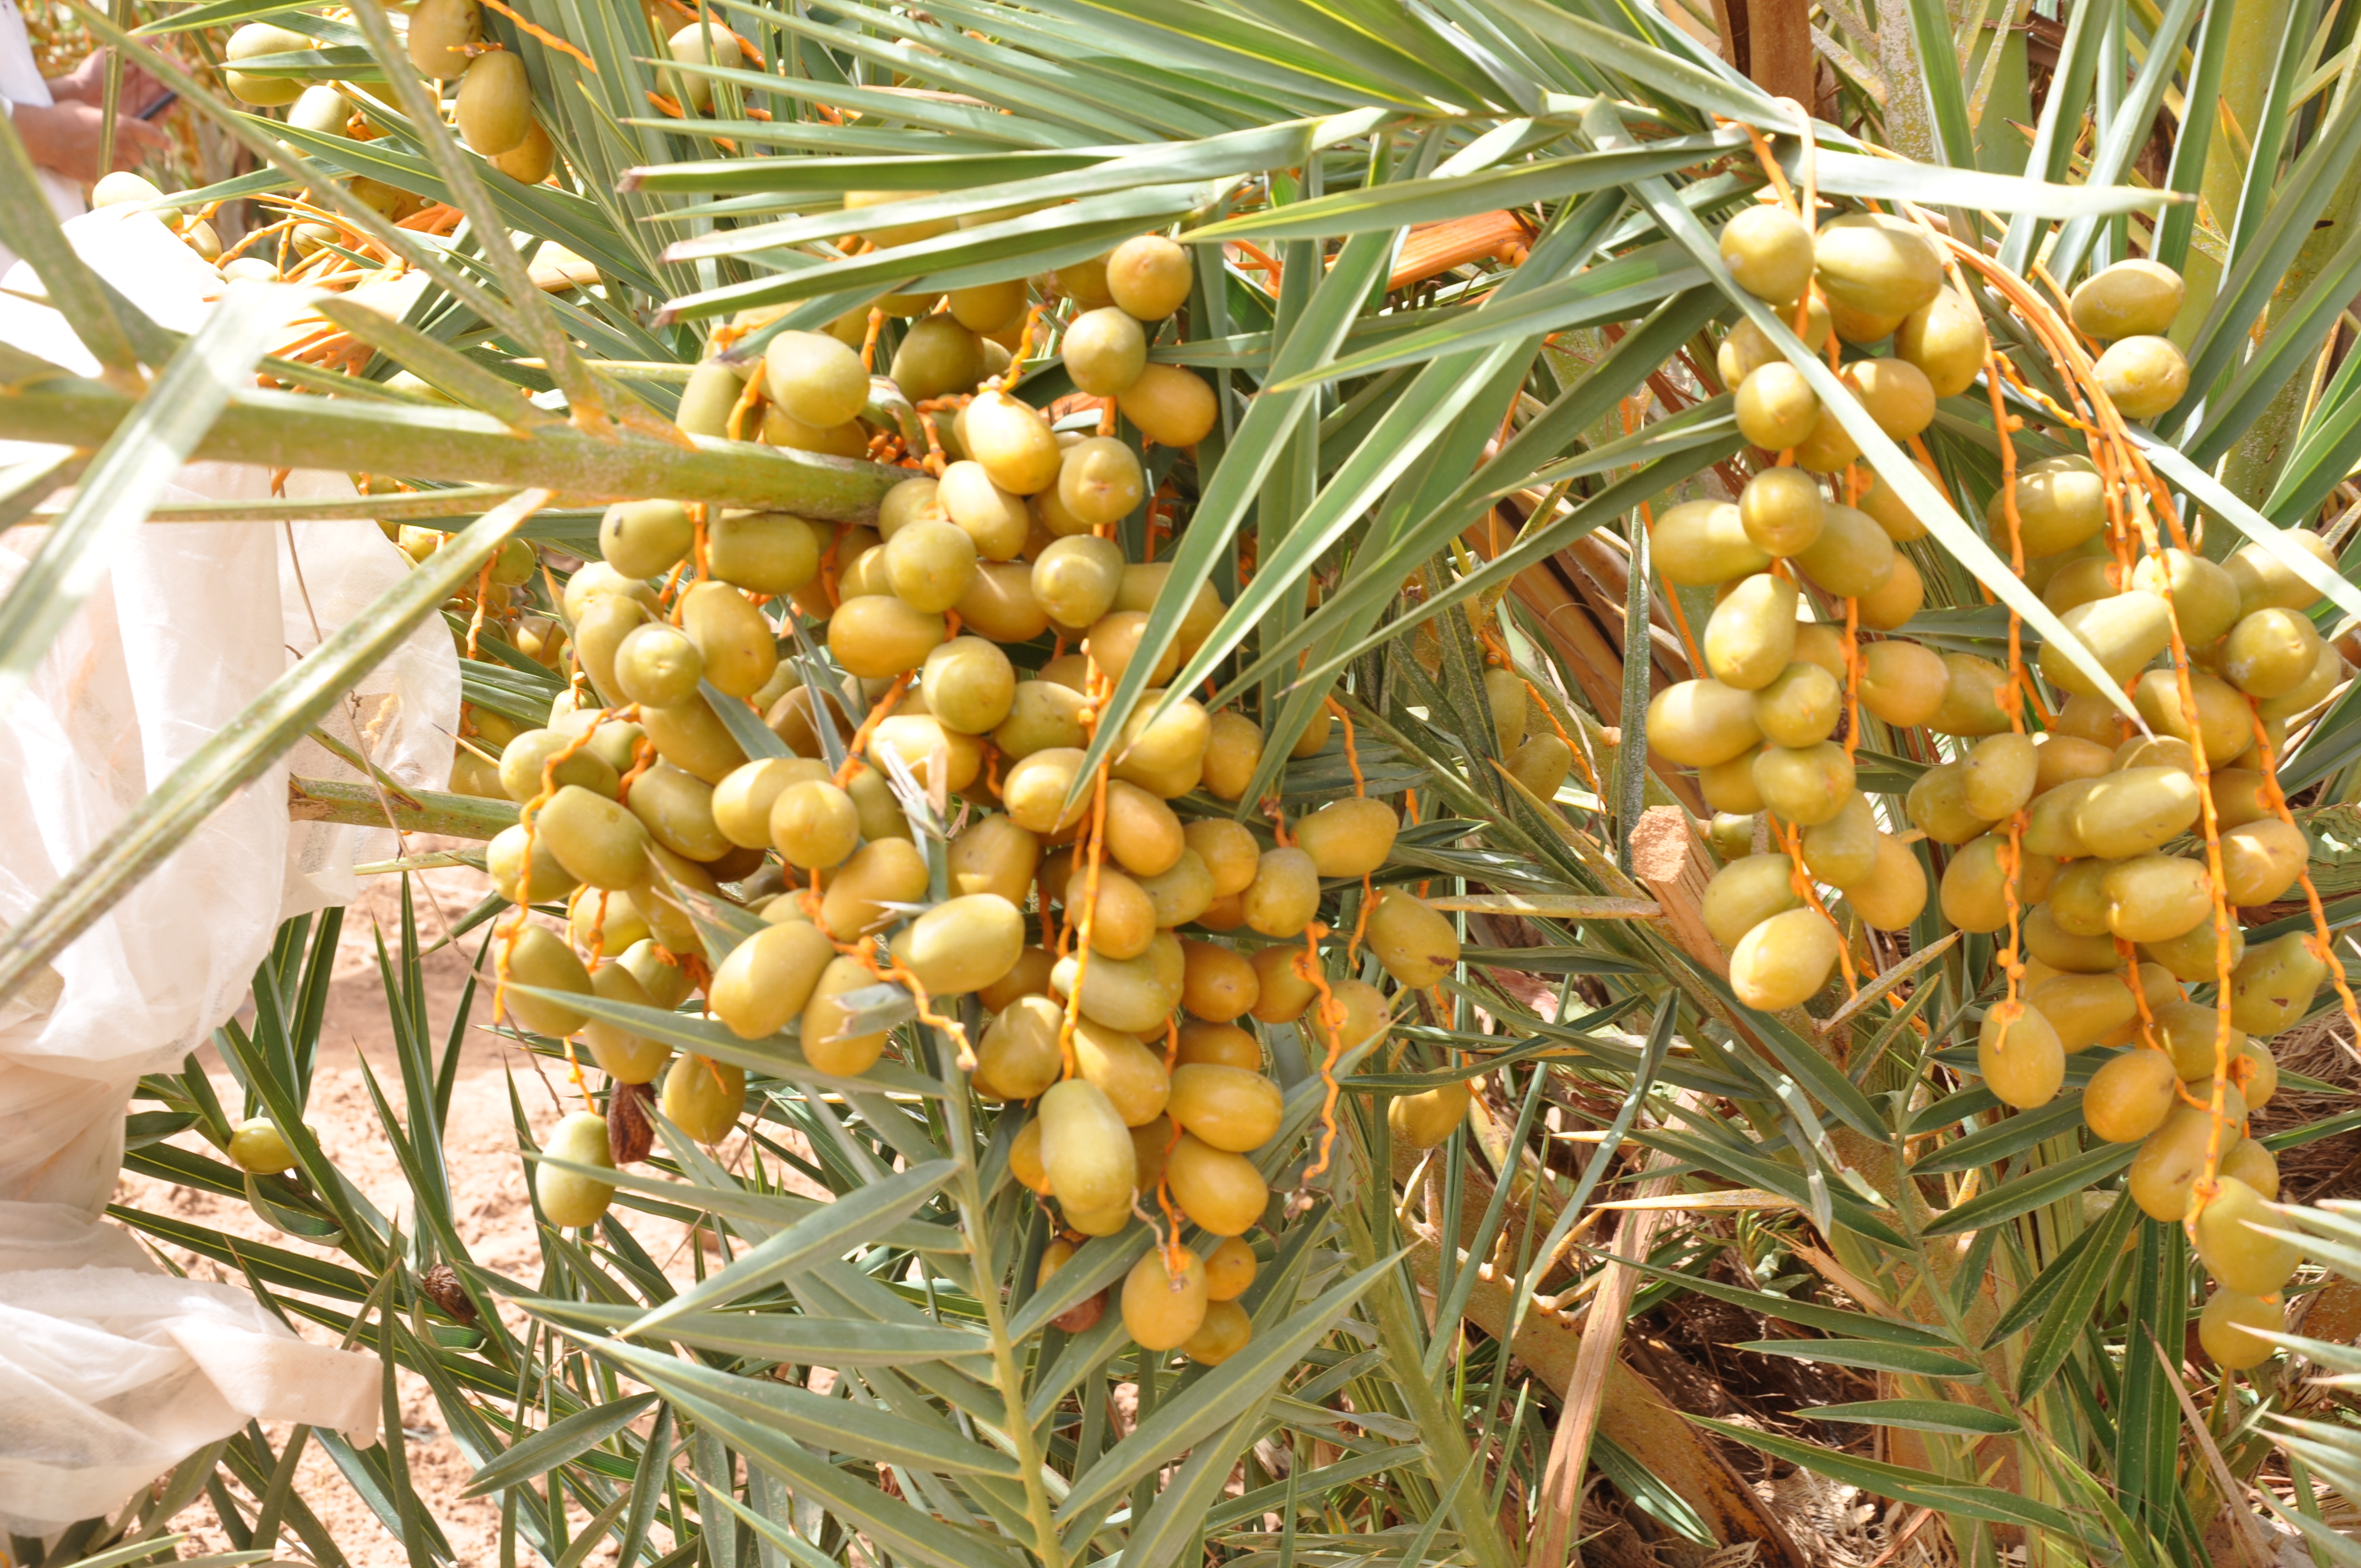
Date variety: Boufagous